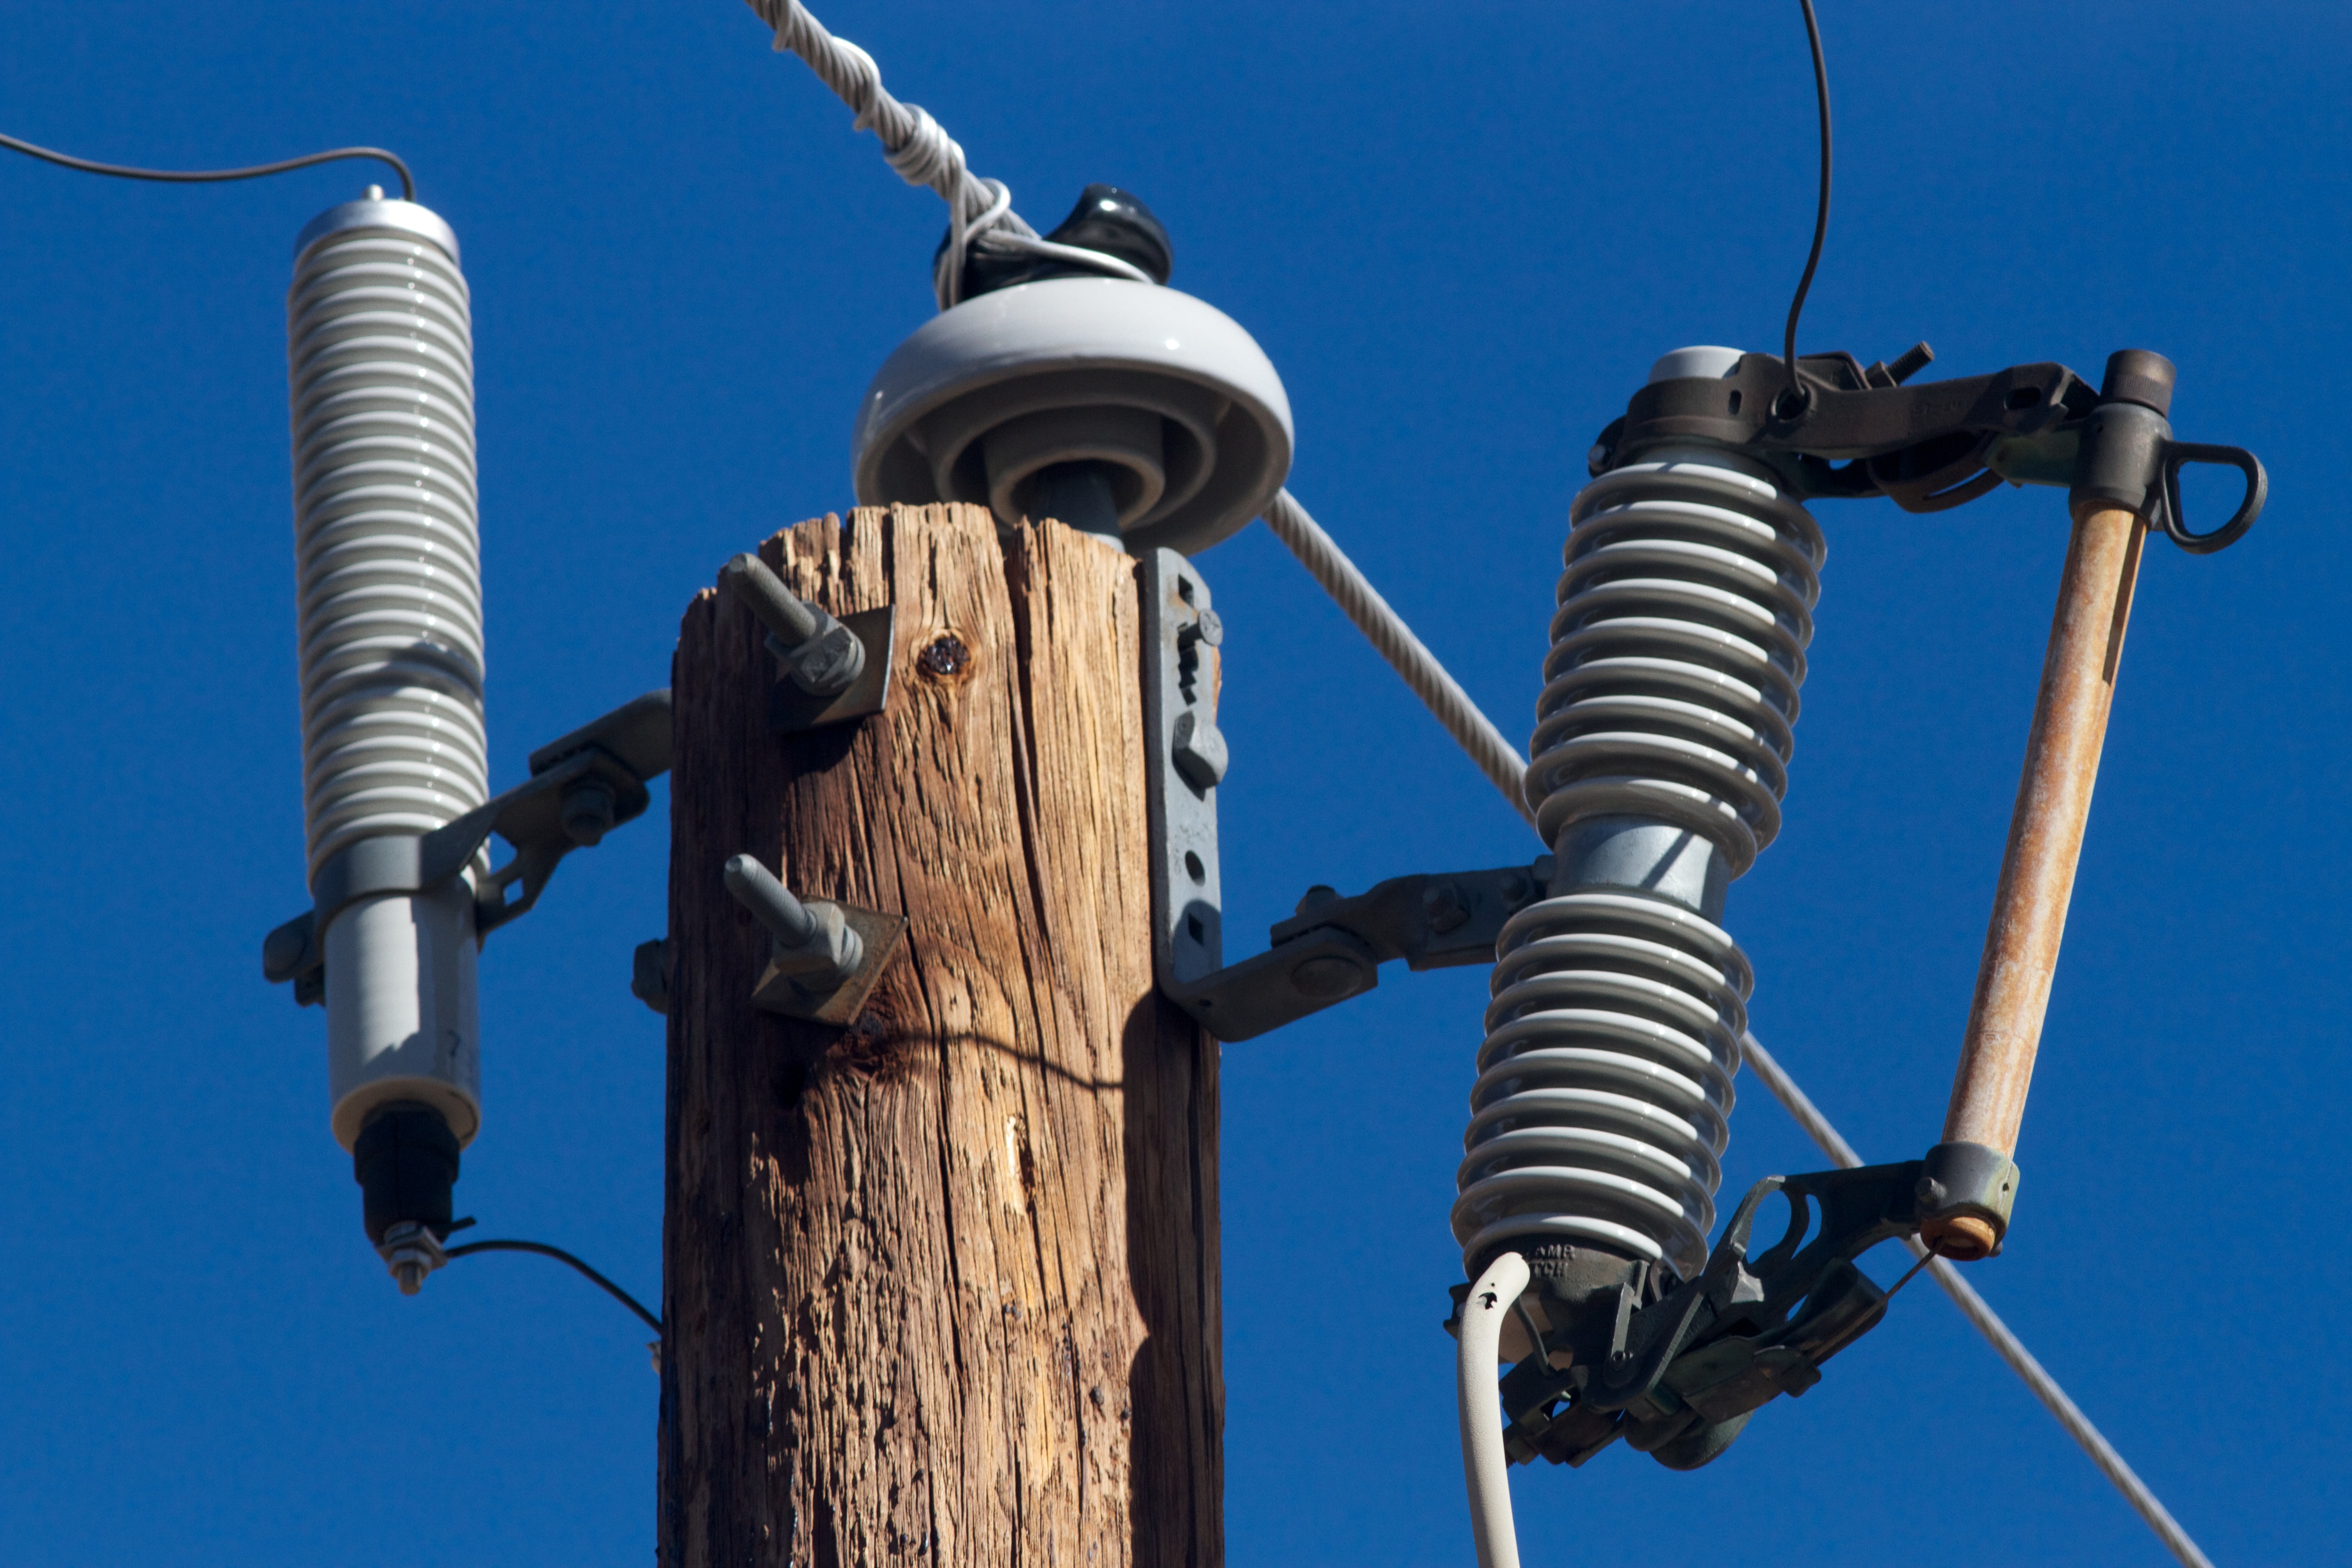
technology, wire, pole, mast, street light, electricity, lighting